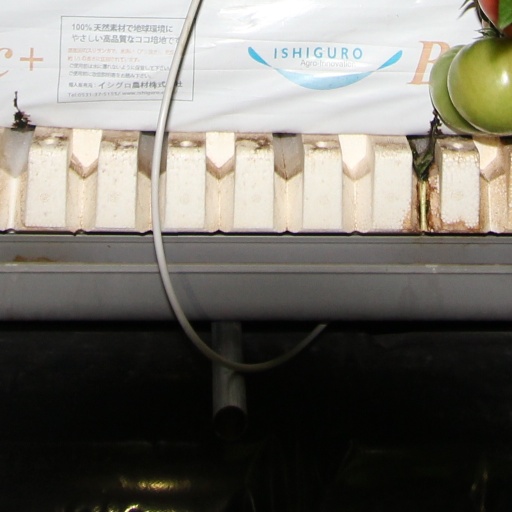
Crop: tomato